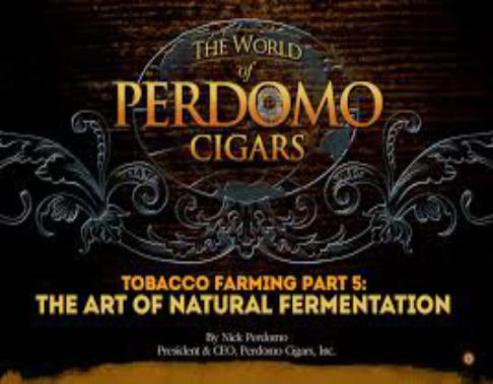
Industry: Necessities